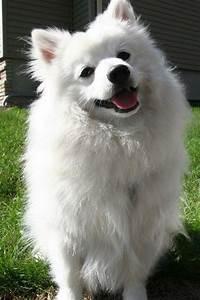
dog